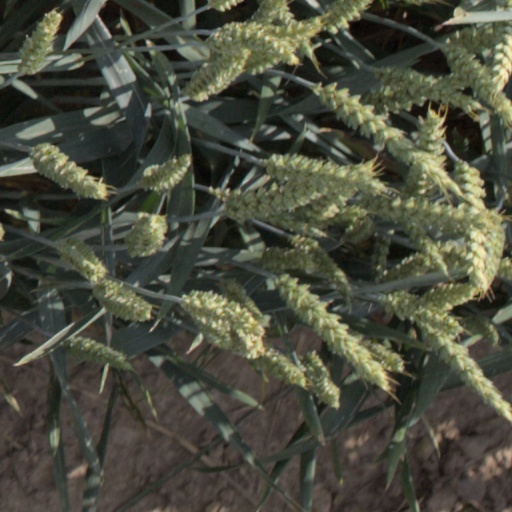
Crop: wheat